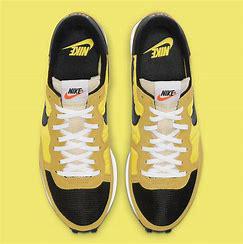
Brand: Nike
Model: Challenger OG